History of the Polish–Lithuanian Commonwealth (1648–1764)

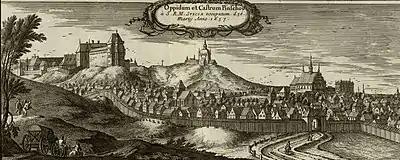
Pińczów, a center of Protestant Reformation activities, was taken over by the Catholic establishment long before this 1657 image was created

The fall of the cities and towns was the most pronounced aspect of the economic breakdown of the Commonwealth. The nascent manifestations of capitalist practices of the Renaissance era were weakened or wiped out, which irreversibly retarded the short- and long-term aspects of economic development in absolute terms or in comparison with Poland's neighbors, or even with Silesia and parts of Pomerania, areas lost by the Crown.